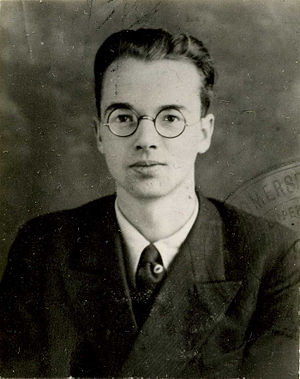
Klaus Fuchs
Emil Julius Klaus Fuchs var en tysk fysiker og sovjetisk spion.